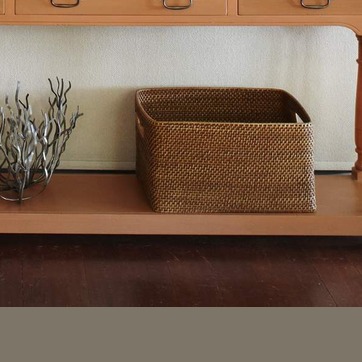
Material: other